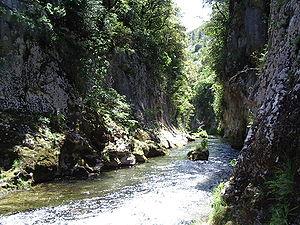
La Vis est une rivière non domaniale française, important affluent cévenol de l'Hérault en rive droite, qui coule dans les départements du Gard et de l'Hérault en région Occitanie.